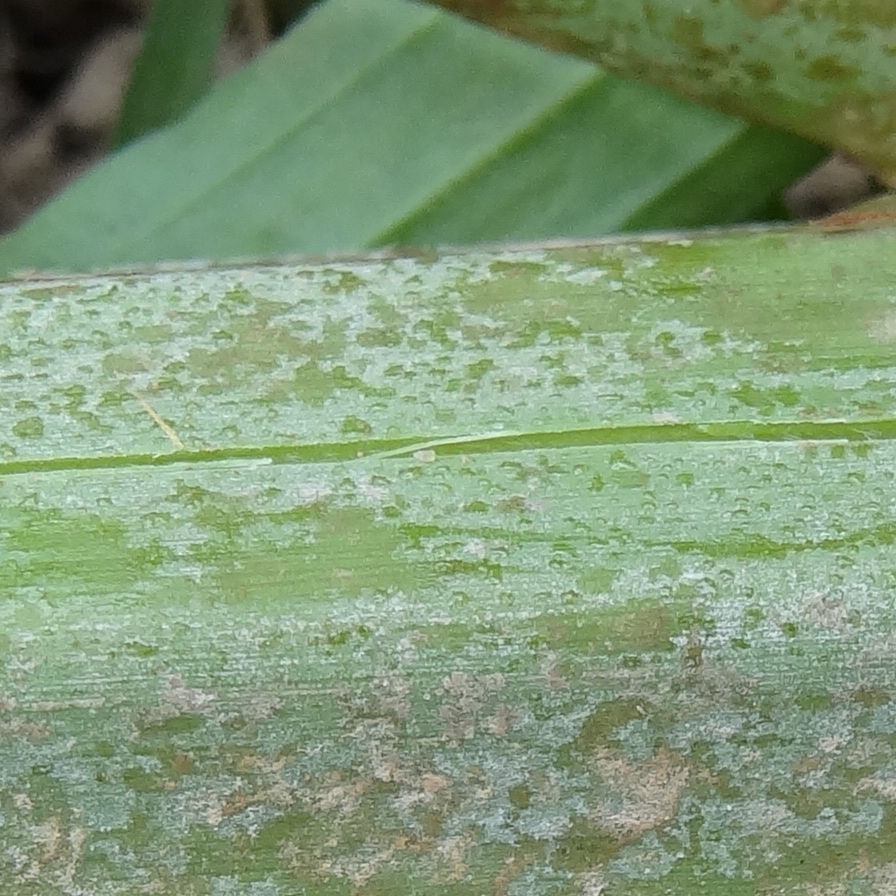
Label: Honey